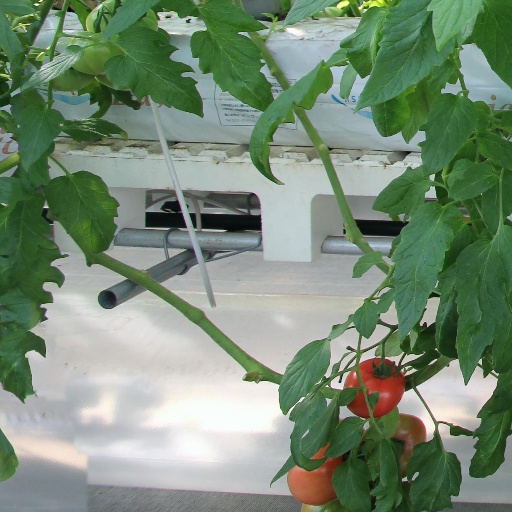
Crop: tomato